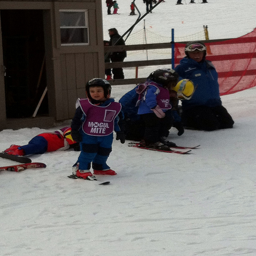
A group of skiers taking a break in the snow.
A man and several children are standing on skis in the snow.
A group of kids that are standing in the snow.
A family are at a ski lodge getting ready to ski.
Two adults are helping three children get into skis.